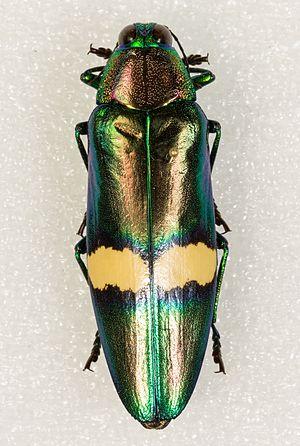
Chrysochroa saundersii des collections de zoologie de l'Université de Rennes 1.